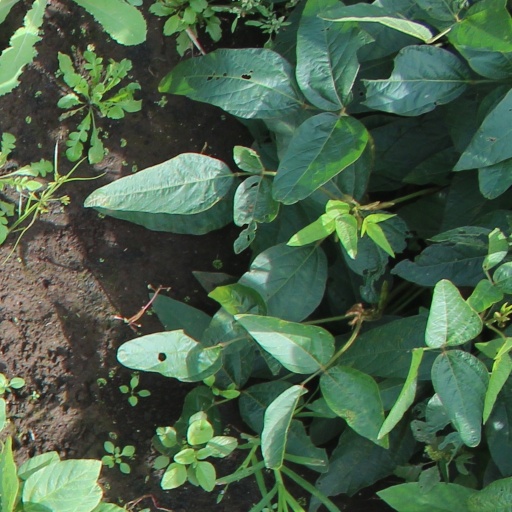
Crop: soybean